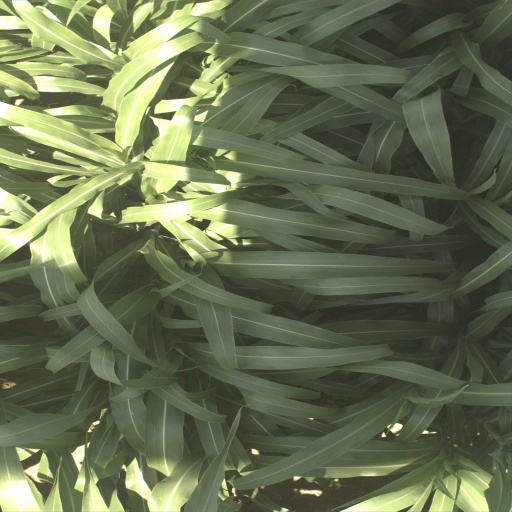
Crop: sorghum